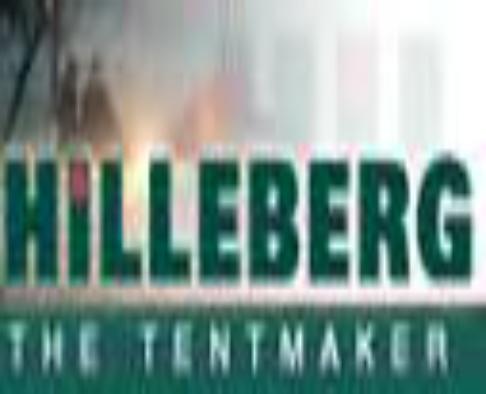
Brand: Hilleberg
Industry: Clothes